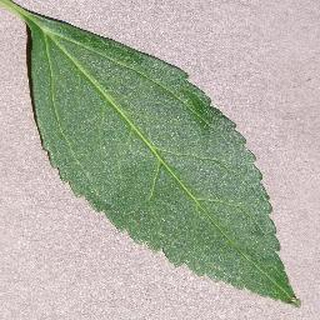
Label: healthy_cherry